ORP Krakowiak (L115)

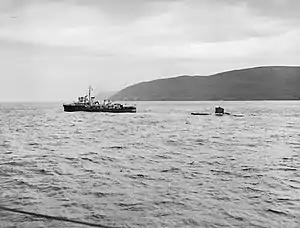
ORP "Krakowiak" towing U-boat "U-2337" out to sea for scuttling, 28 November 1945

At the end of the war, she was active in Operation Deadlight (November 1945 – February 1946), in which German U-boats were towed out to an area north-west of Ireland to be scuttled.